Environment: real
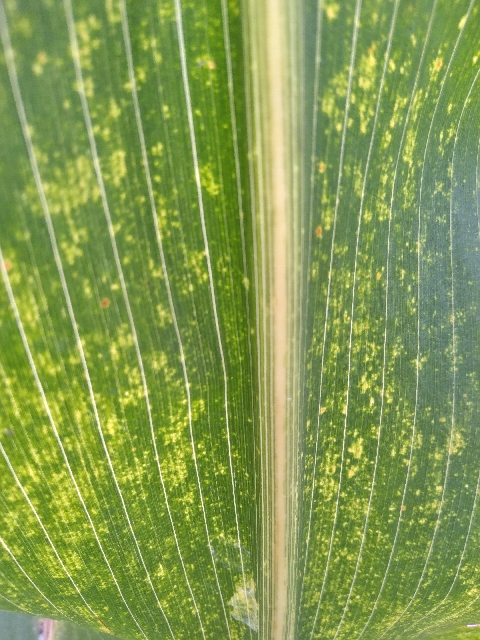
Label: lethal_necrosis